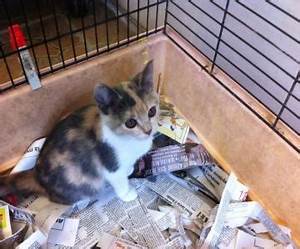
Label: cat